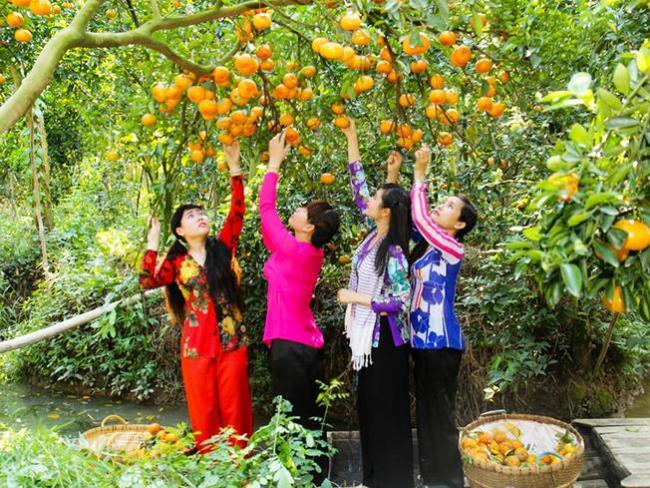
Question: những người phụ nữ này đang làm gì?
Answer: đang hái quả trên cây